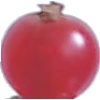
Label: Redcurrant 1